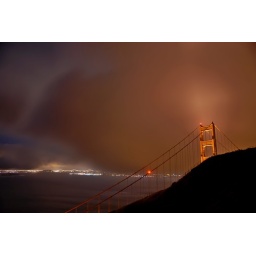
the golden gate bridge as the fog rolls in - marin county, california